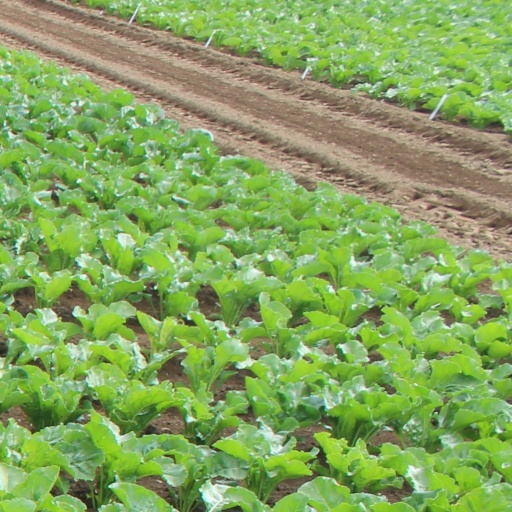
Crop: sugar beet